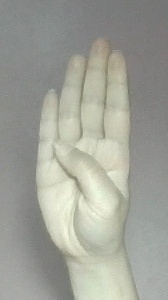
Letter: kaaf